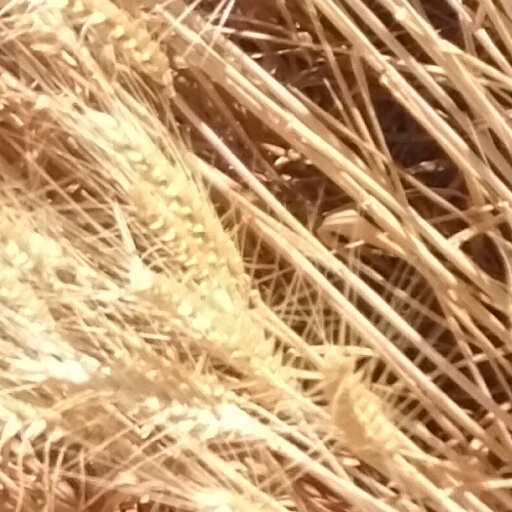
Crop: wheat